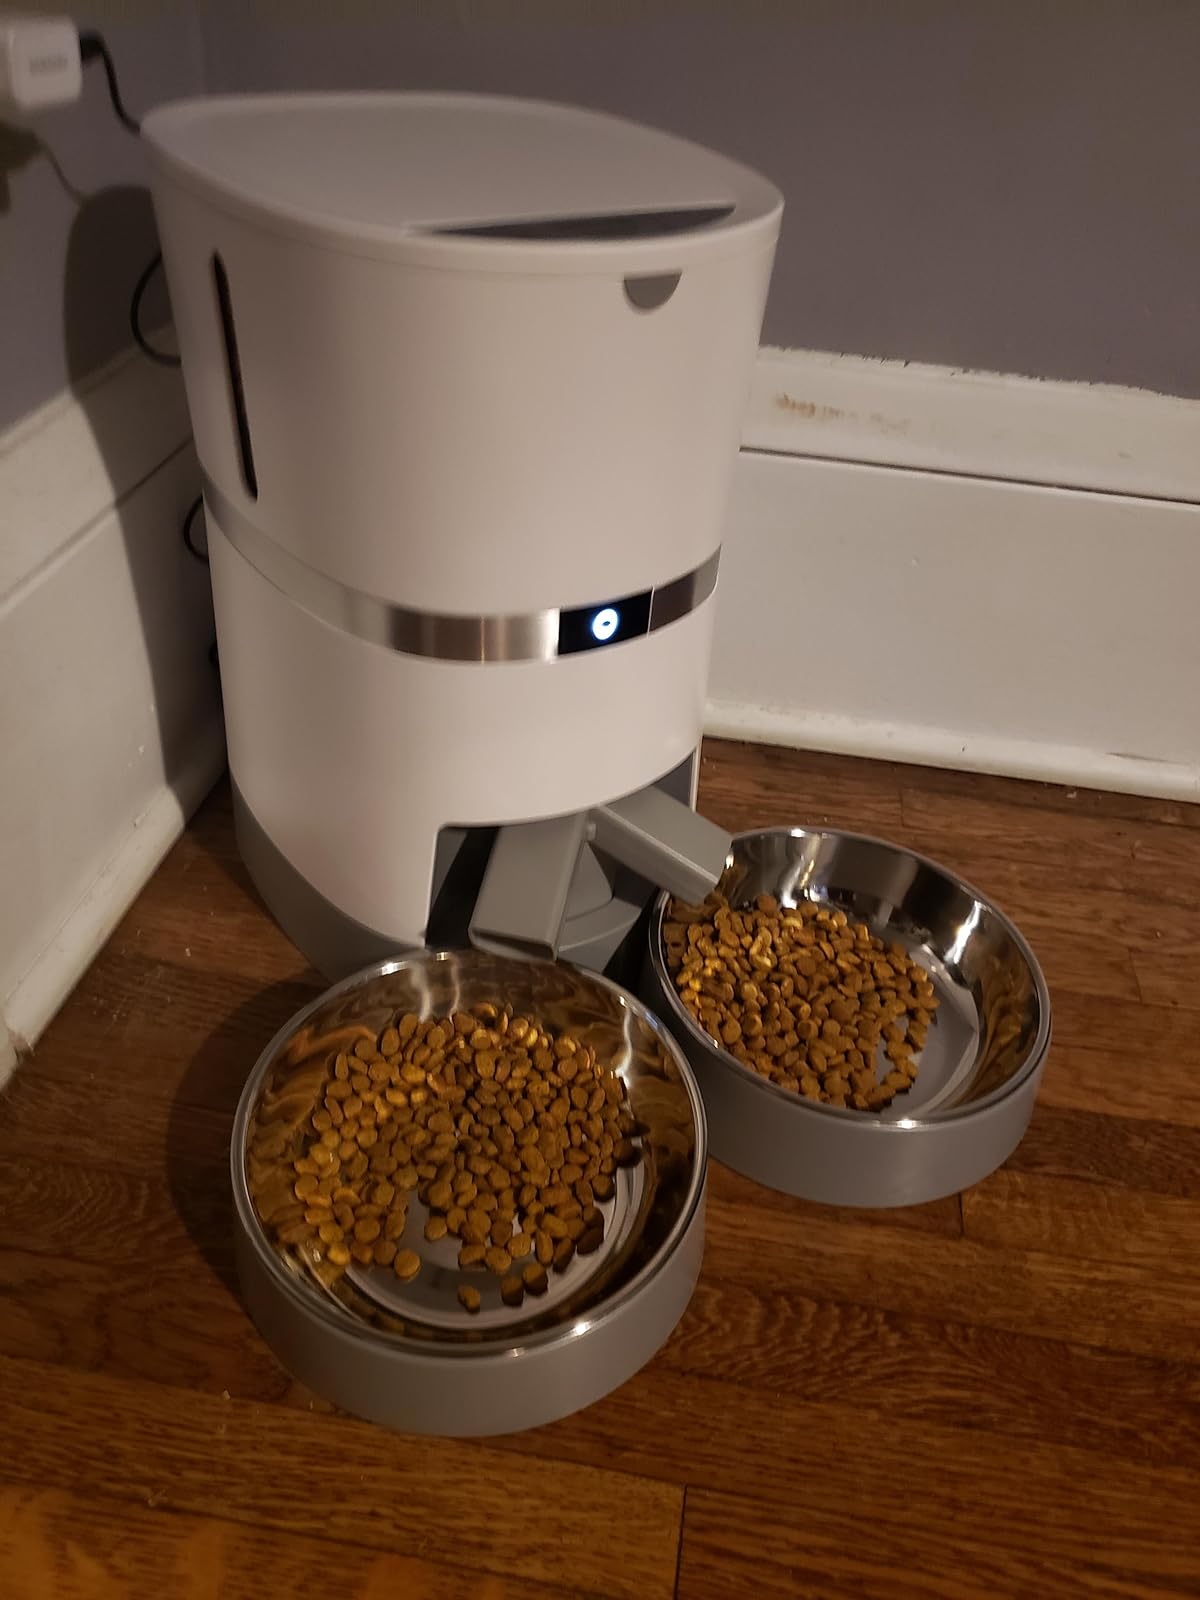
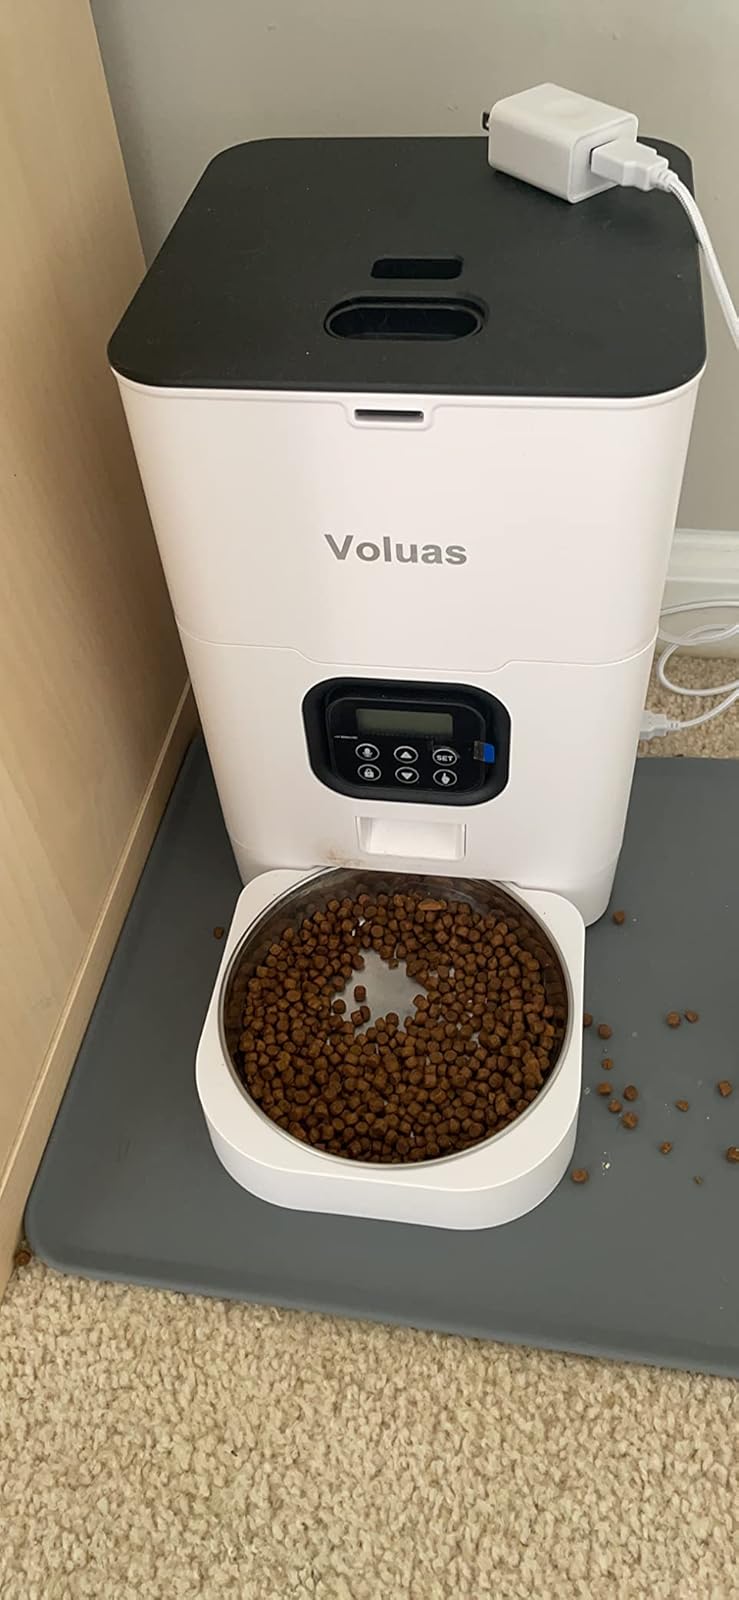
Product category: items_feeder
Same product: no